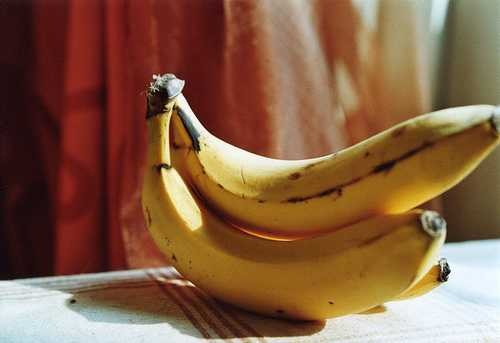
Label: Banana